Rača Monastery

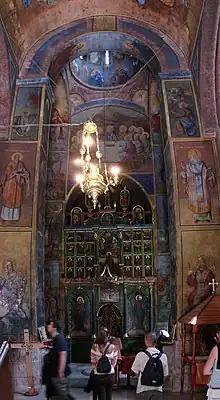
Interior

History of Serbian literature owes most of the creativity to the Rača School and its alumni, Kiprijan, Jerotej, Čirjak, Simeon, Teodor, Hristifor, Gavrilo Stefanović Venclović, etc. Like the monks of Rača, it not uncommon for anonymous writers to be referred to by their first name and the name of the place with which their life or work is connected.